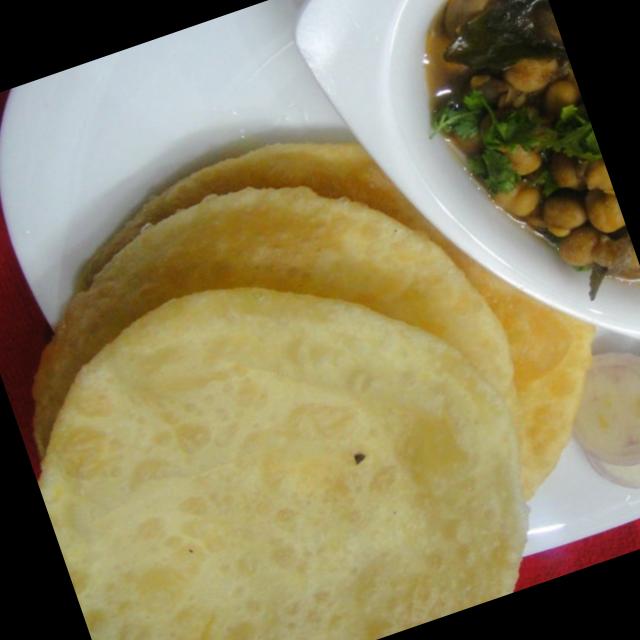
Dish: chole_bhature